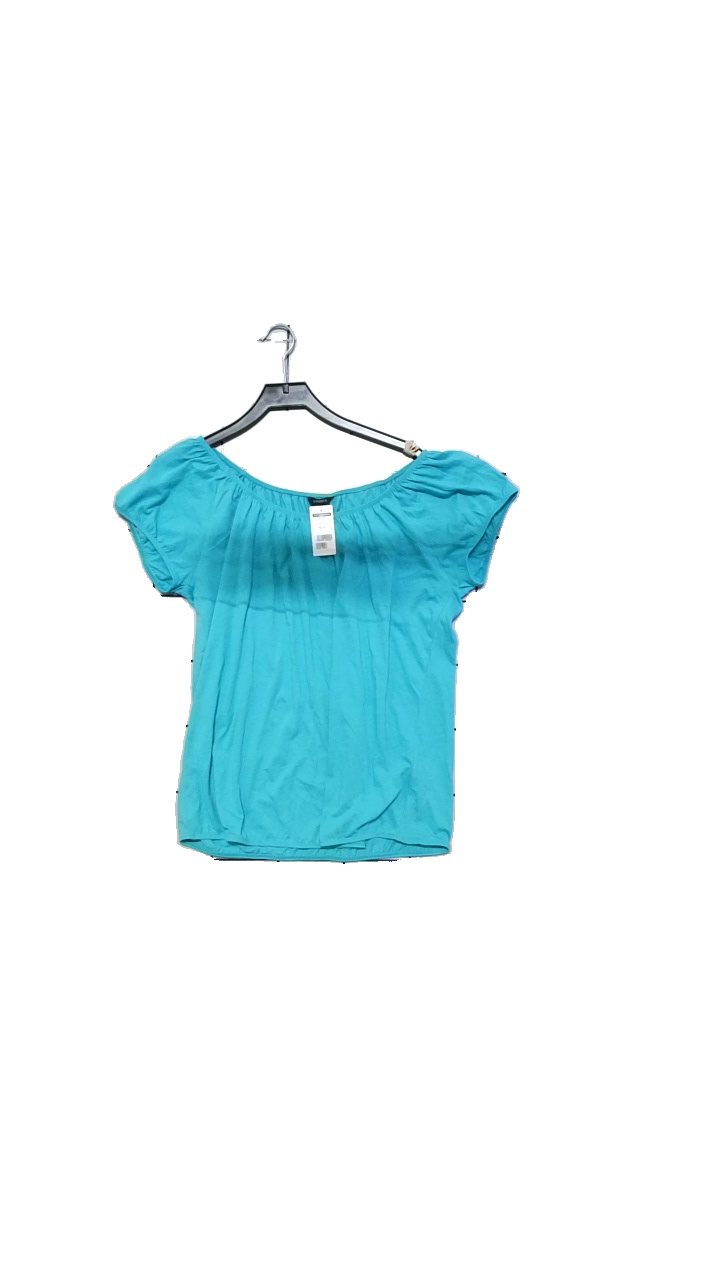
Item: Top (Ladies)
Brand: Lindex
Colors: Turquoise
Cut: Regular, C-collar
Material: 100% polyester
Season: All
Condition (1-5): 4
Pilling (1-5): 4
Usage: Reuse
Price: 50-100